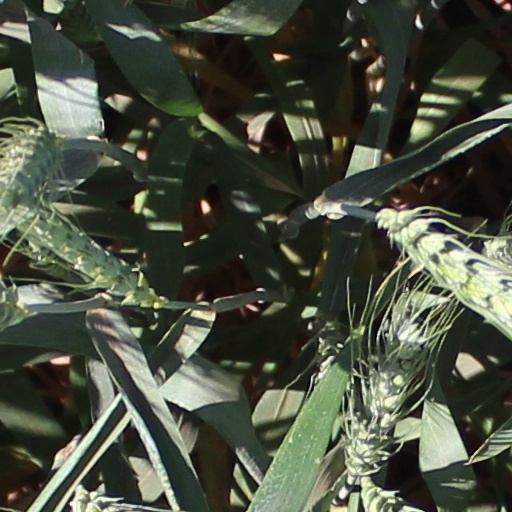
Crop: wheat